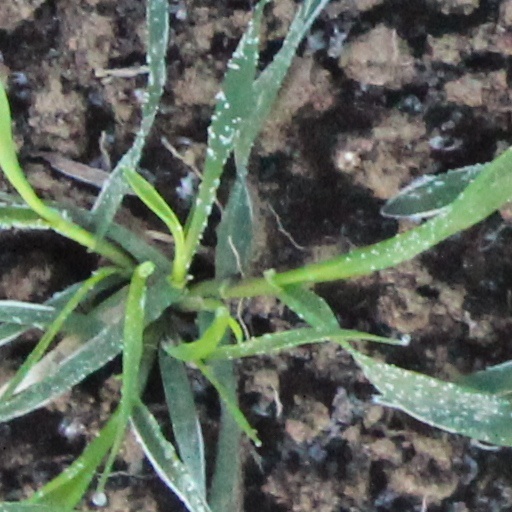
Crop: wheat